List of birds of Rhode Island

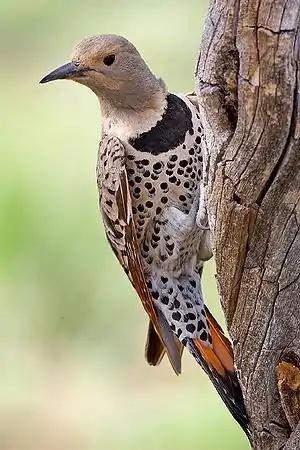
Northern flicker

Accipitridae is a family of birds of prey and includes the osprey, hawks, eagles, kites, harriers and Old World vultures. These birds have very large powerful hooked beaks for tearing flesh from their prey, strong legs, powerful talons, and keen eyesight. Fourteen species have been recorded in Rhode Island.